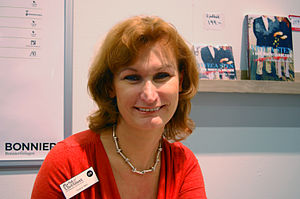
Viveca Sten
Viveca Sten på Bok- & Biblioteksmässan 2009
Viveca Anne Bergstedt Sten er en svensk jurist, forfatter og bestyrelsesformand for svensk Røde Kors Center for Torterede Flygtninge. Siden 2009 er Sten menigt bestyrelsesmedlem i Post Danmarks bestyrelse.